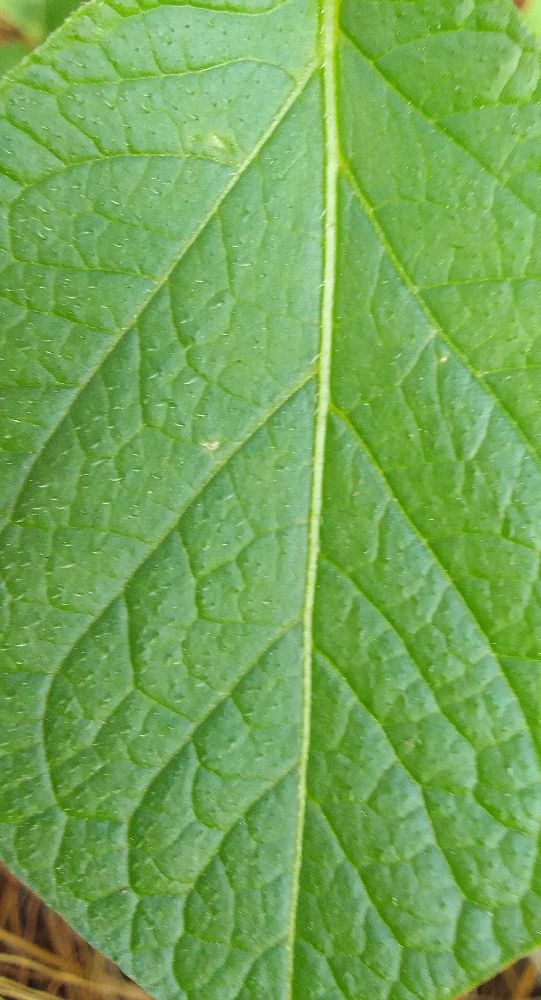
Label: Healthy